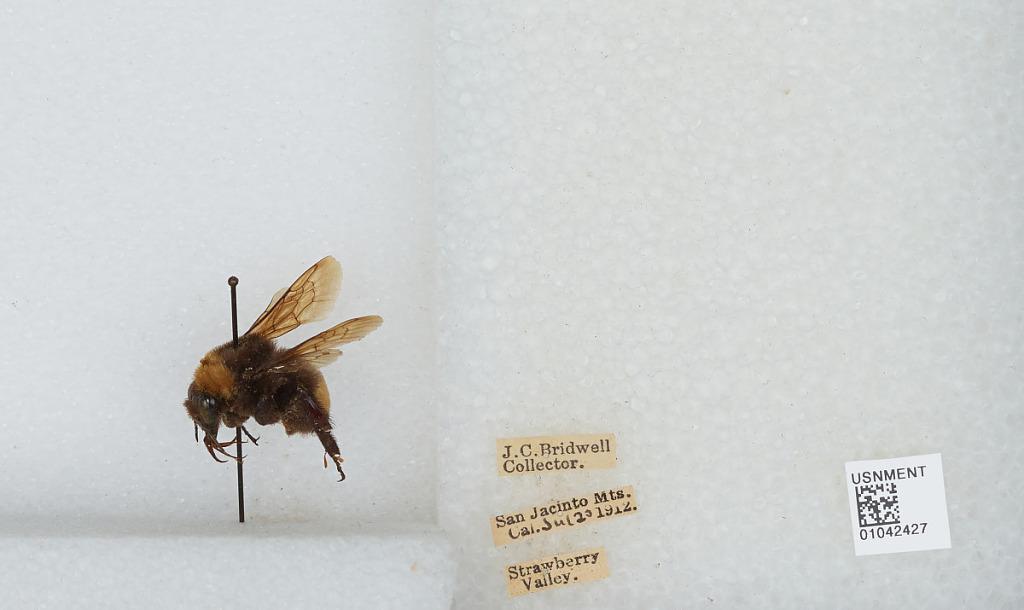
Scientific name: Bombus sp.
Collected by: J. Bridwell
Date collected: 1912-7-20
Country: United States
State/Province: California
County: Riverside
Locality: San Jacinto Mountains, Strawberry Valley
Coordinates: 33.7286, -116.751